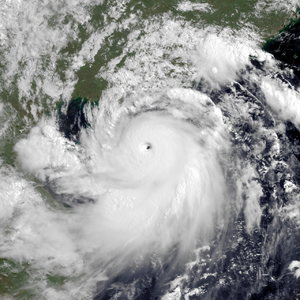
Le typhon Rammasun est un cyclone tropical du Pacifique, en provenance des Philippines, et se dirigeant actuellement vers le Viêt Nam et la Chine. Il s'agit du septième cyclone nommé par l'Administration des services atmosphériques, géophysiques et astronomiques des Philippines. Après Lingling et Kaijiki, Rammasun devient le troisième cyclone tropical, et le premier typhon à toucher directement les Philippines en 2014.